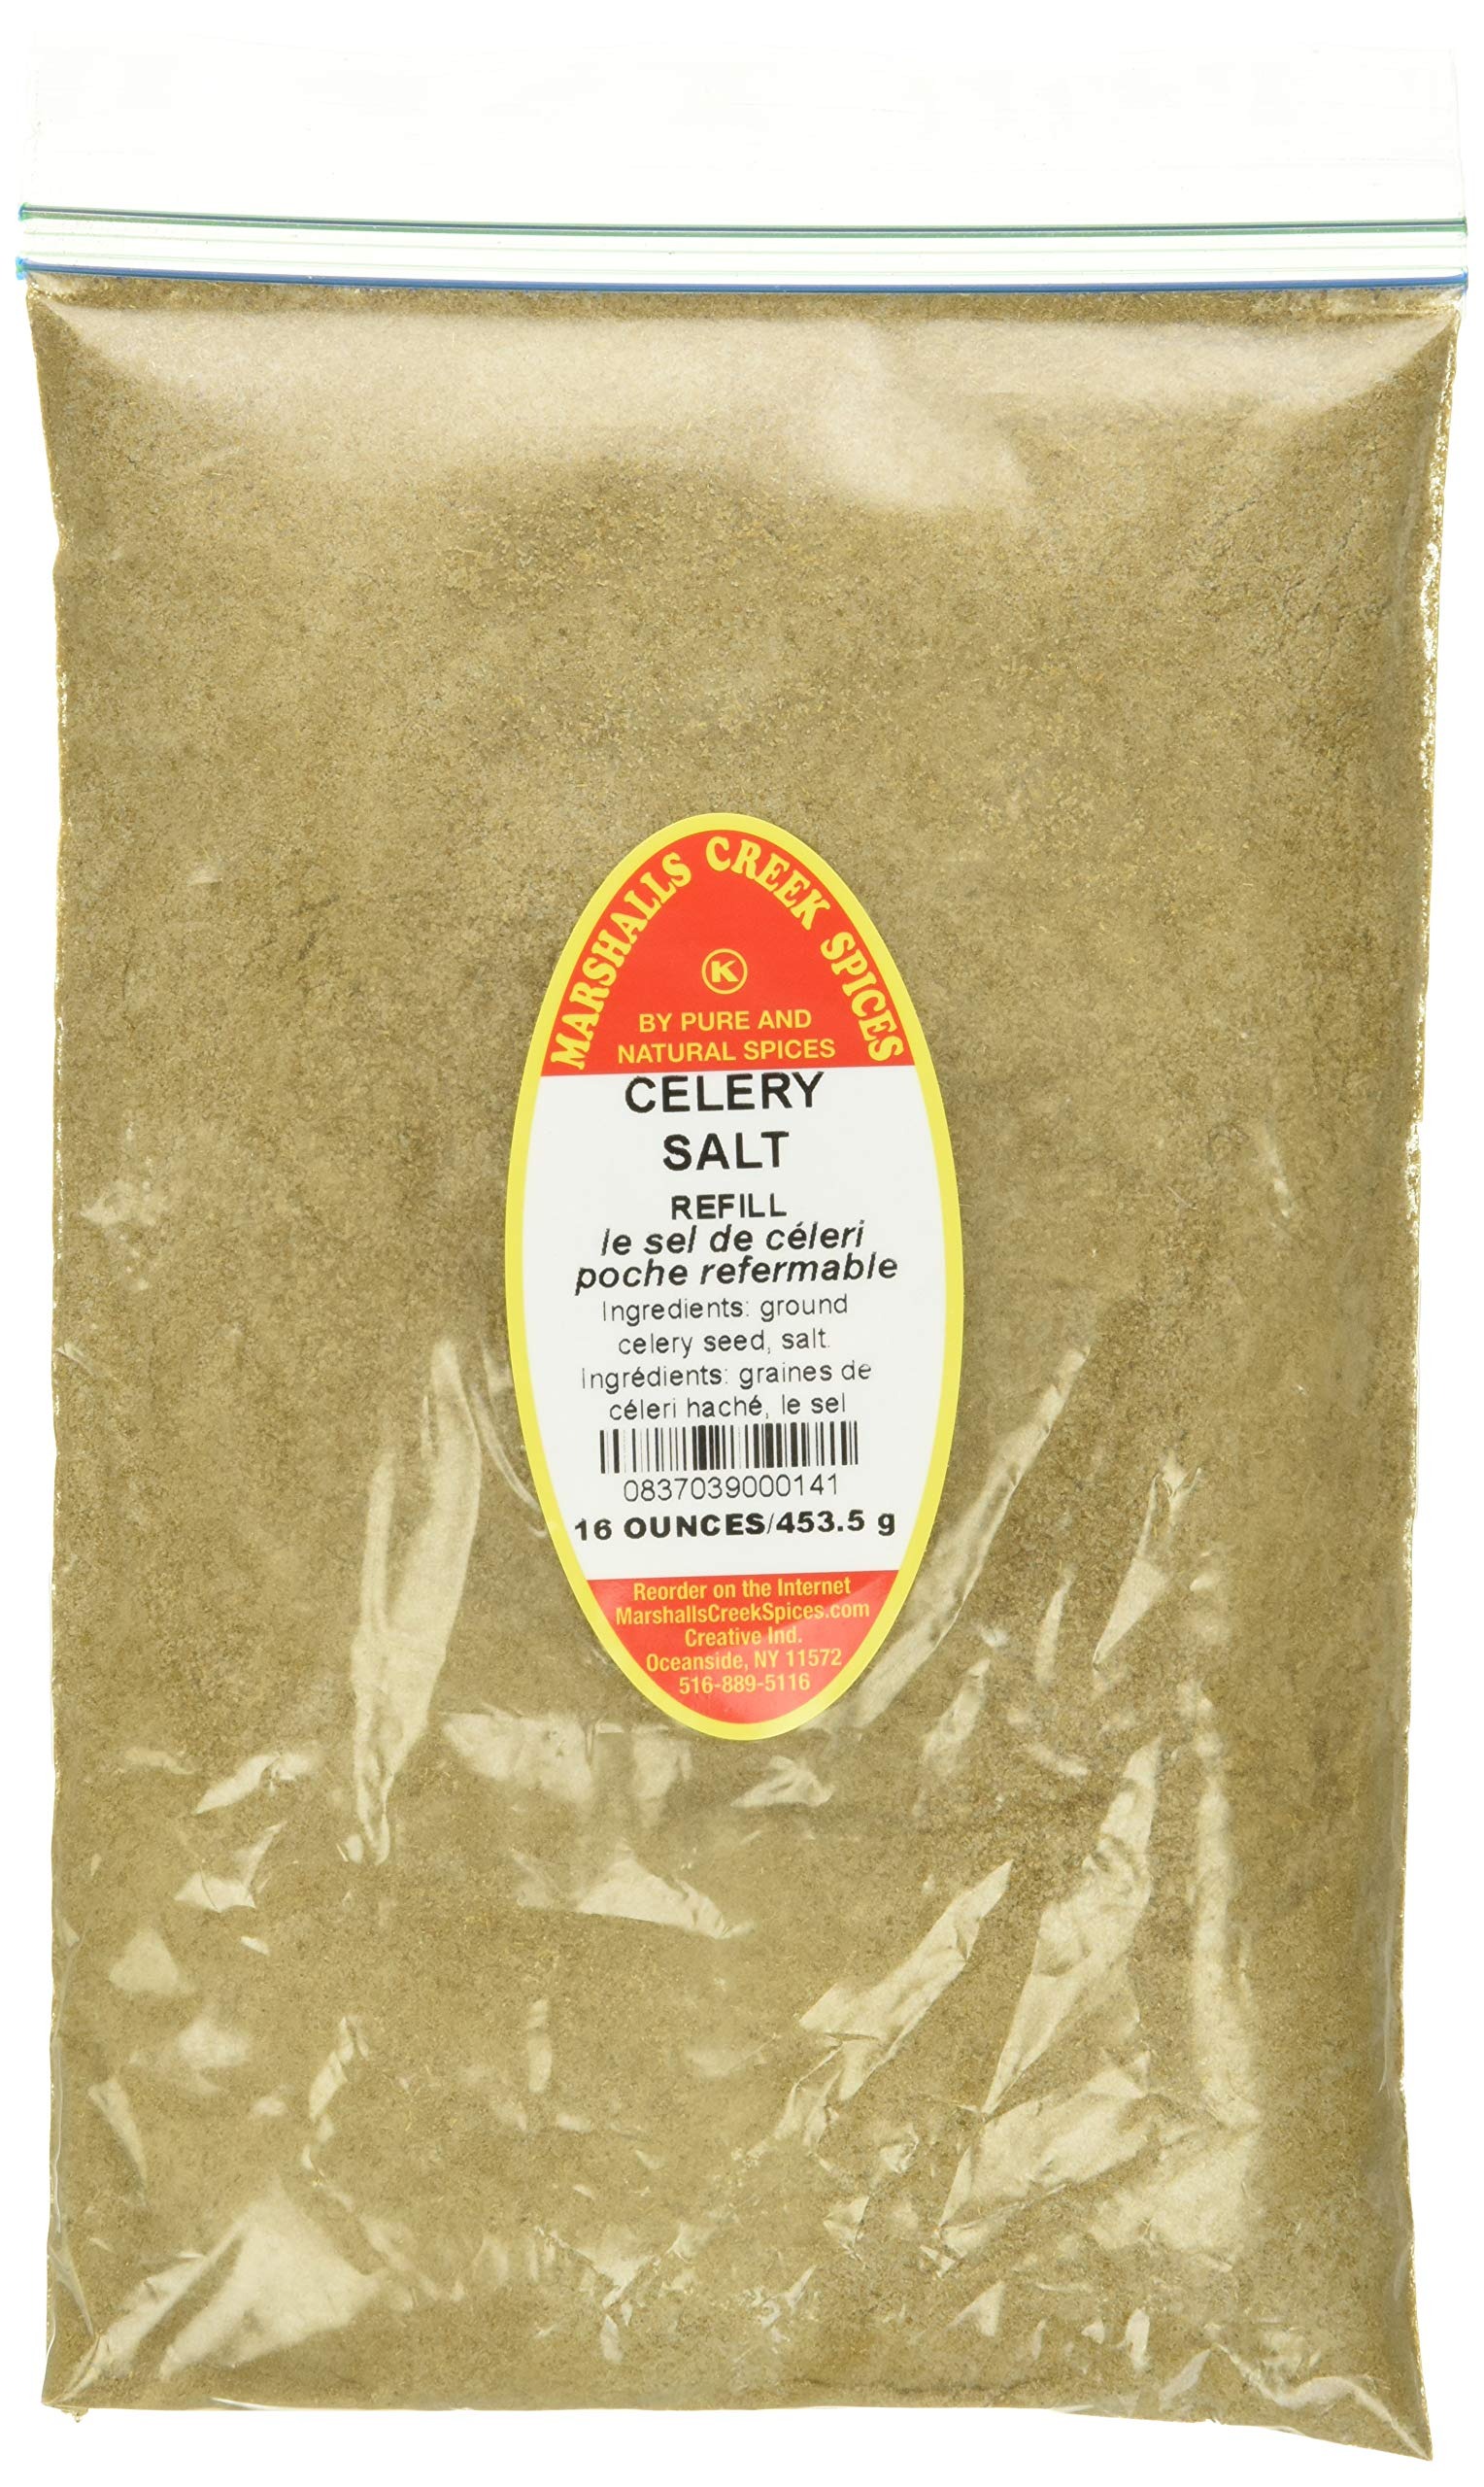
Item Name: Marshall’s Creek Spices Celery Salt Seasoning Refill, 10 Ounce
Bullet Point 1: Packed weekly
Bullet Point 2: No Fillers
Bullet Point 3: No MSG
Bullet Point 4: All Natural
Value: 10.0
Unit: oz

Price: 27.24